Margaret Lindsay

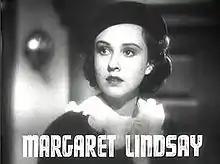
Lindsay in "Public Enemy's Wife" (1936)

Lindsay signed a five-year contract with Warner Bros., playing leads in both major and minor features, including "G Men" (1935) opposite James Cagney and "Garden of the Moon" (1938) opposite Pat O'Brien. Lindsay co-starred with Bette Davis in four Warners films: as Davis's sister in "Fog Over Frisco" (1934); in "Dangerous" (1935), for which Davis won her first Best Actress Academy Award; in "Bordertown" with Paul Muni, and as Davis's rival for Henry Fonda's affections in "Jezebel" (1938).